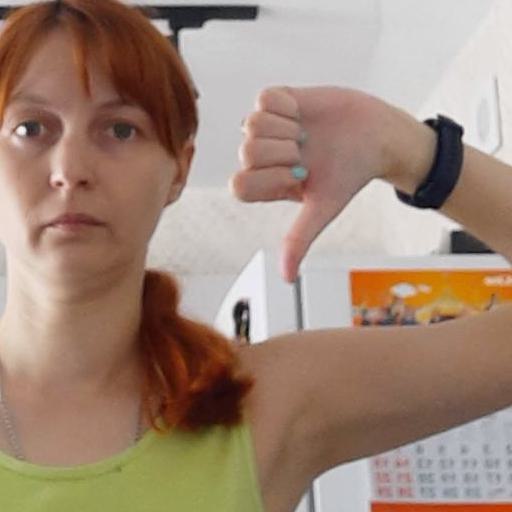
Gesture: dislike